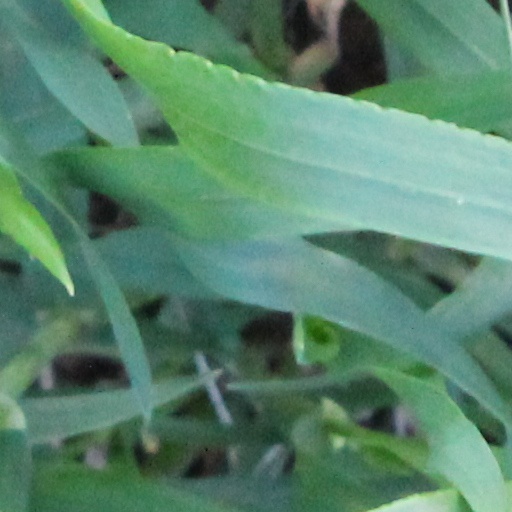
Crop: wheat